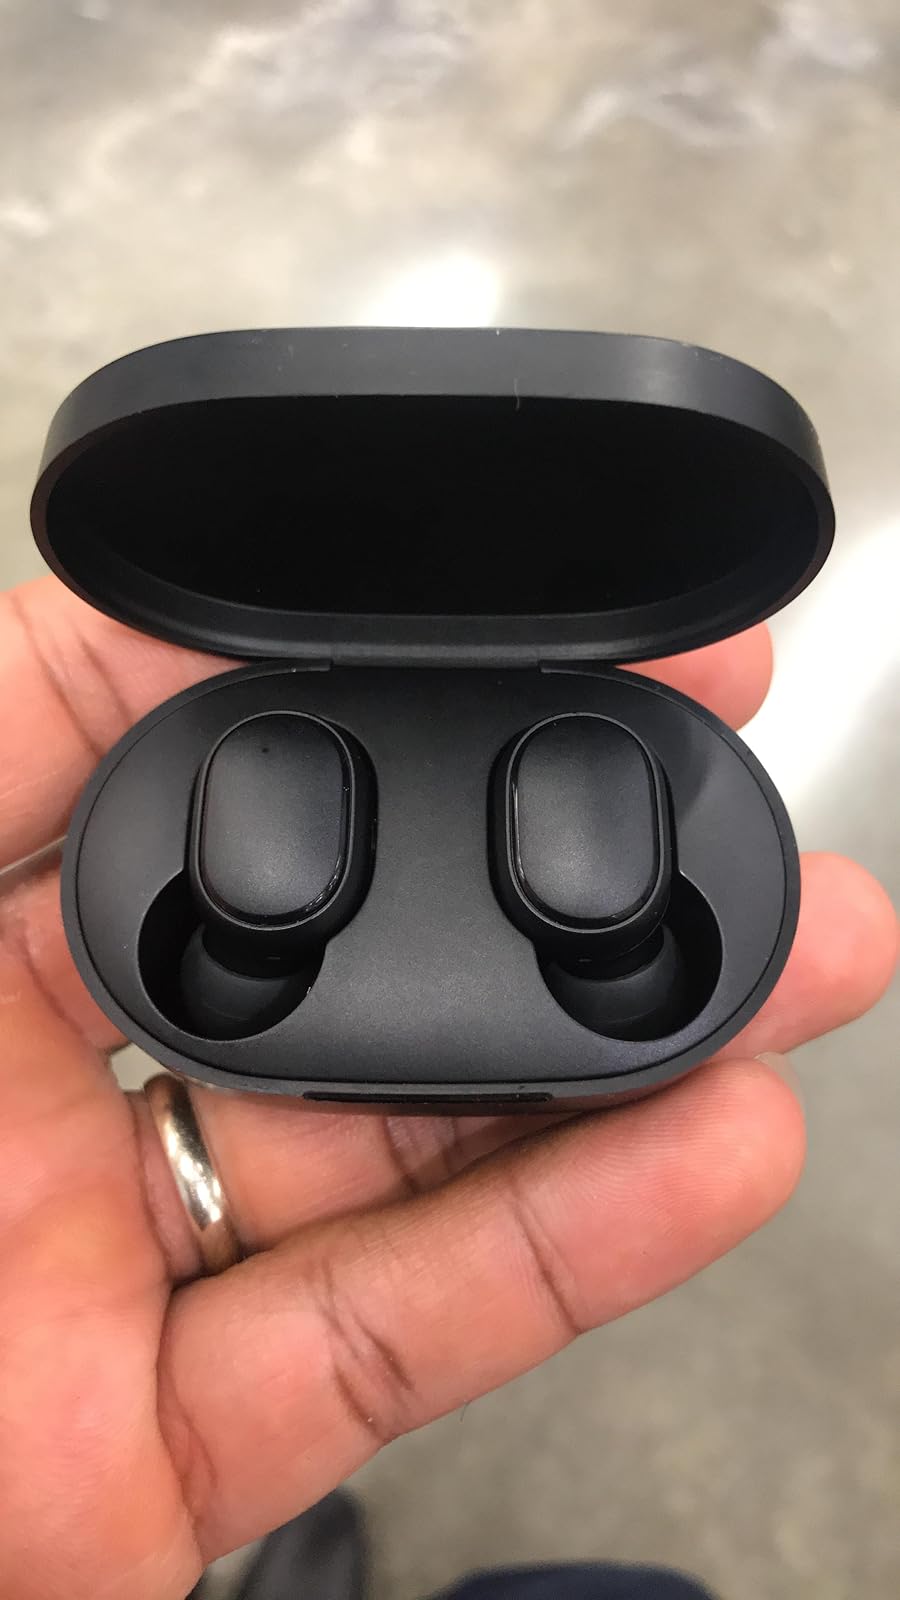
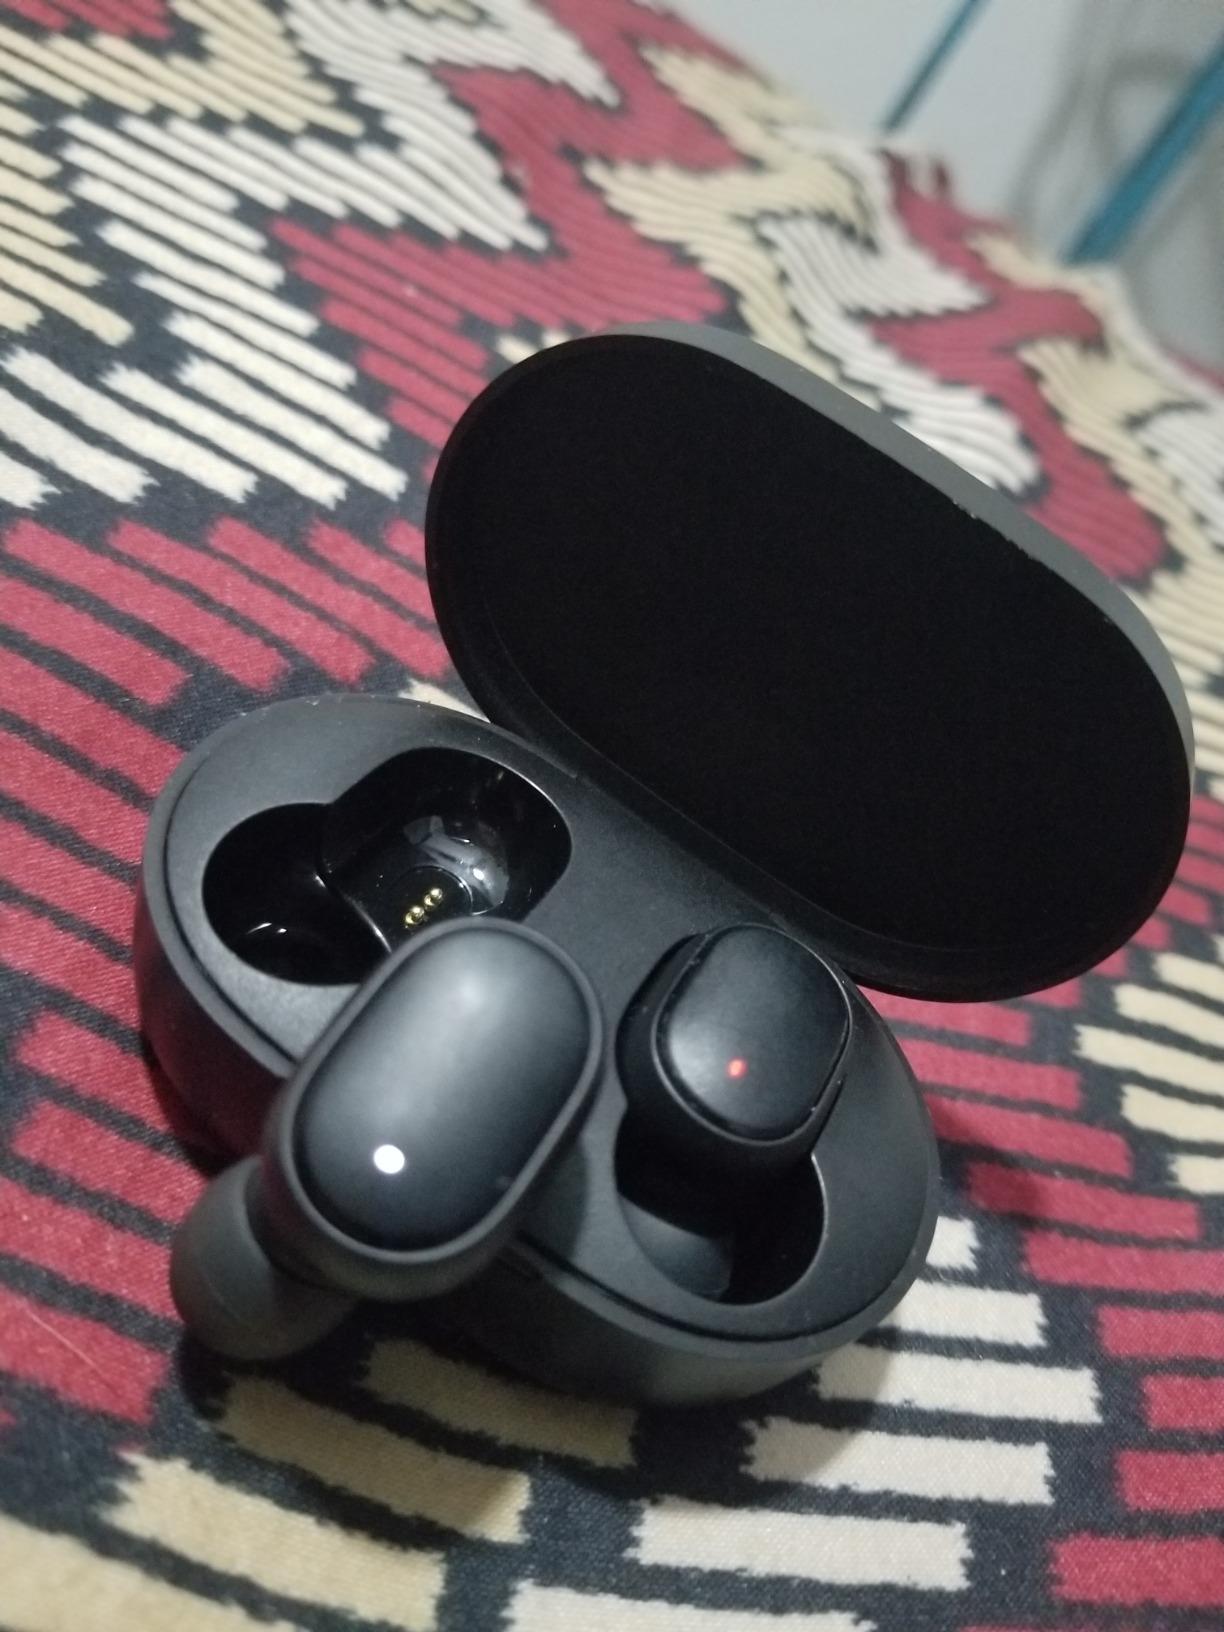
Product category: earbuds
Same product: yes